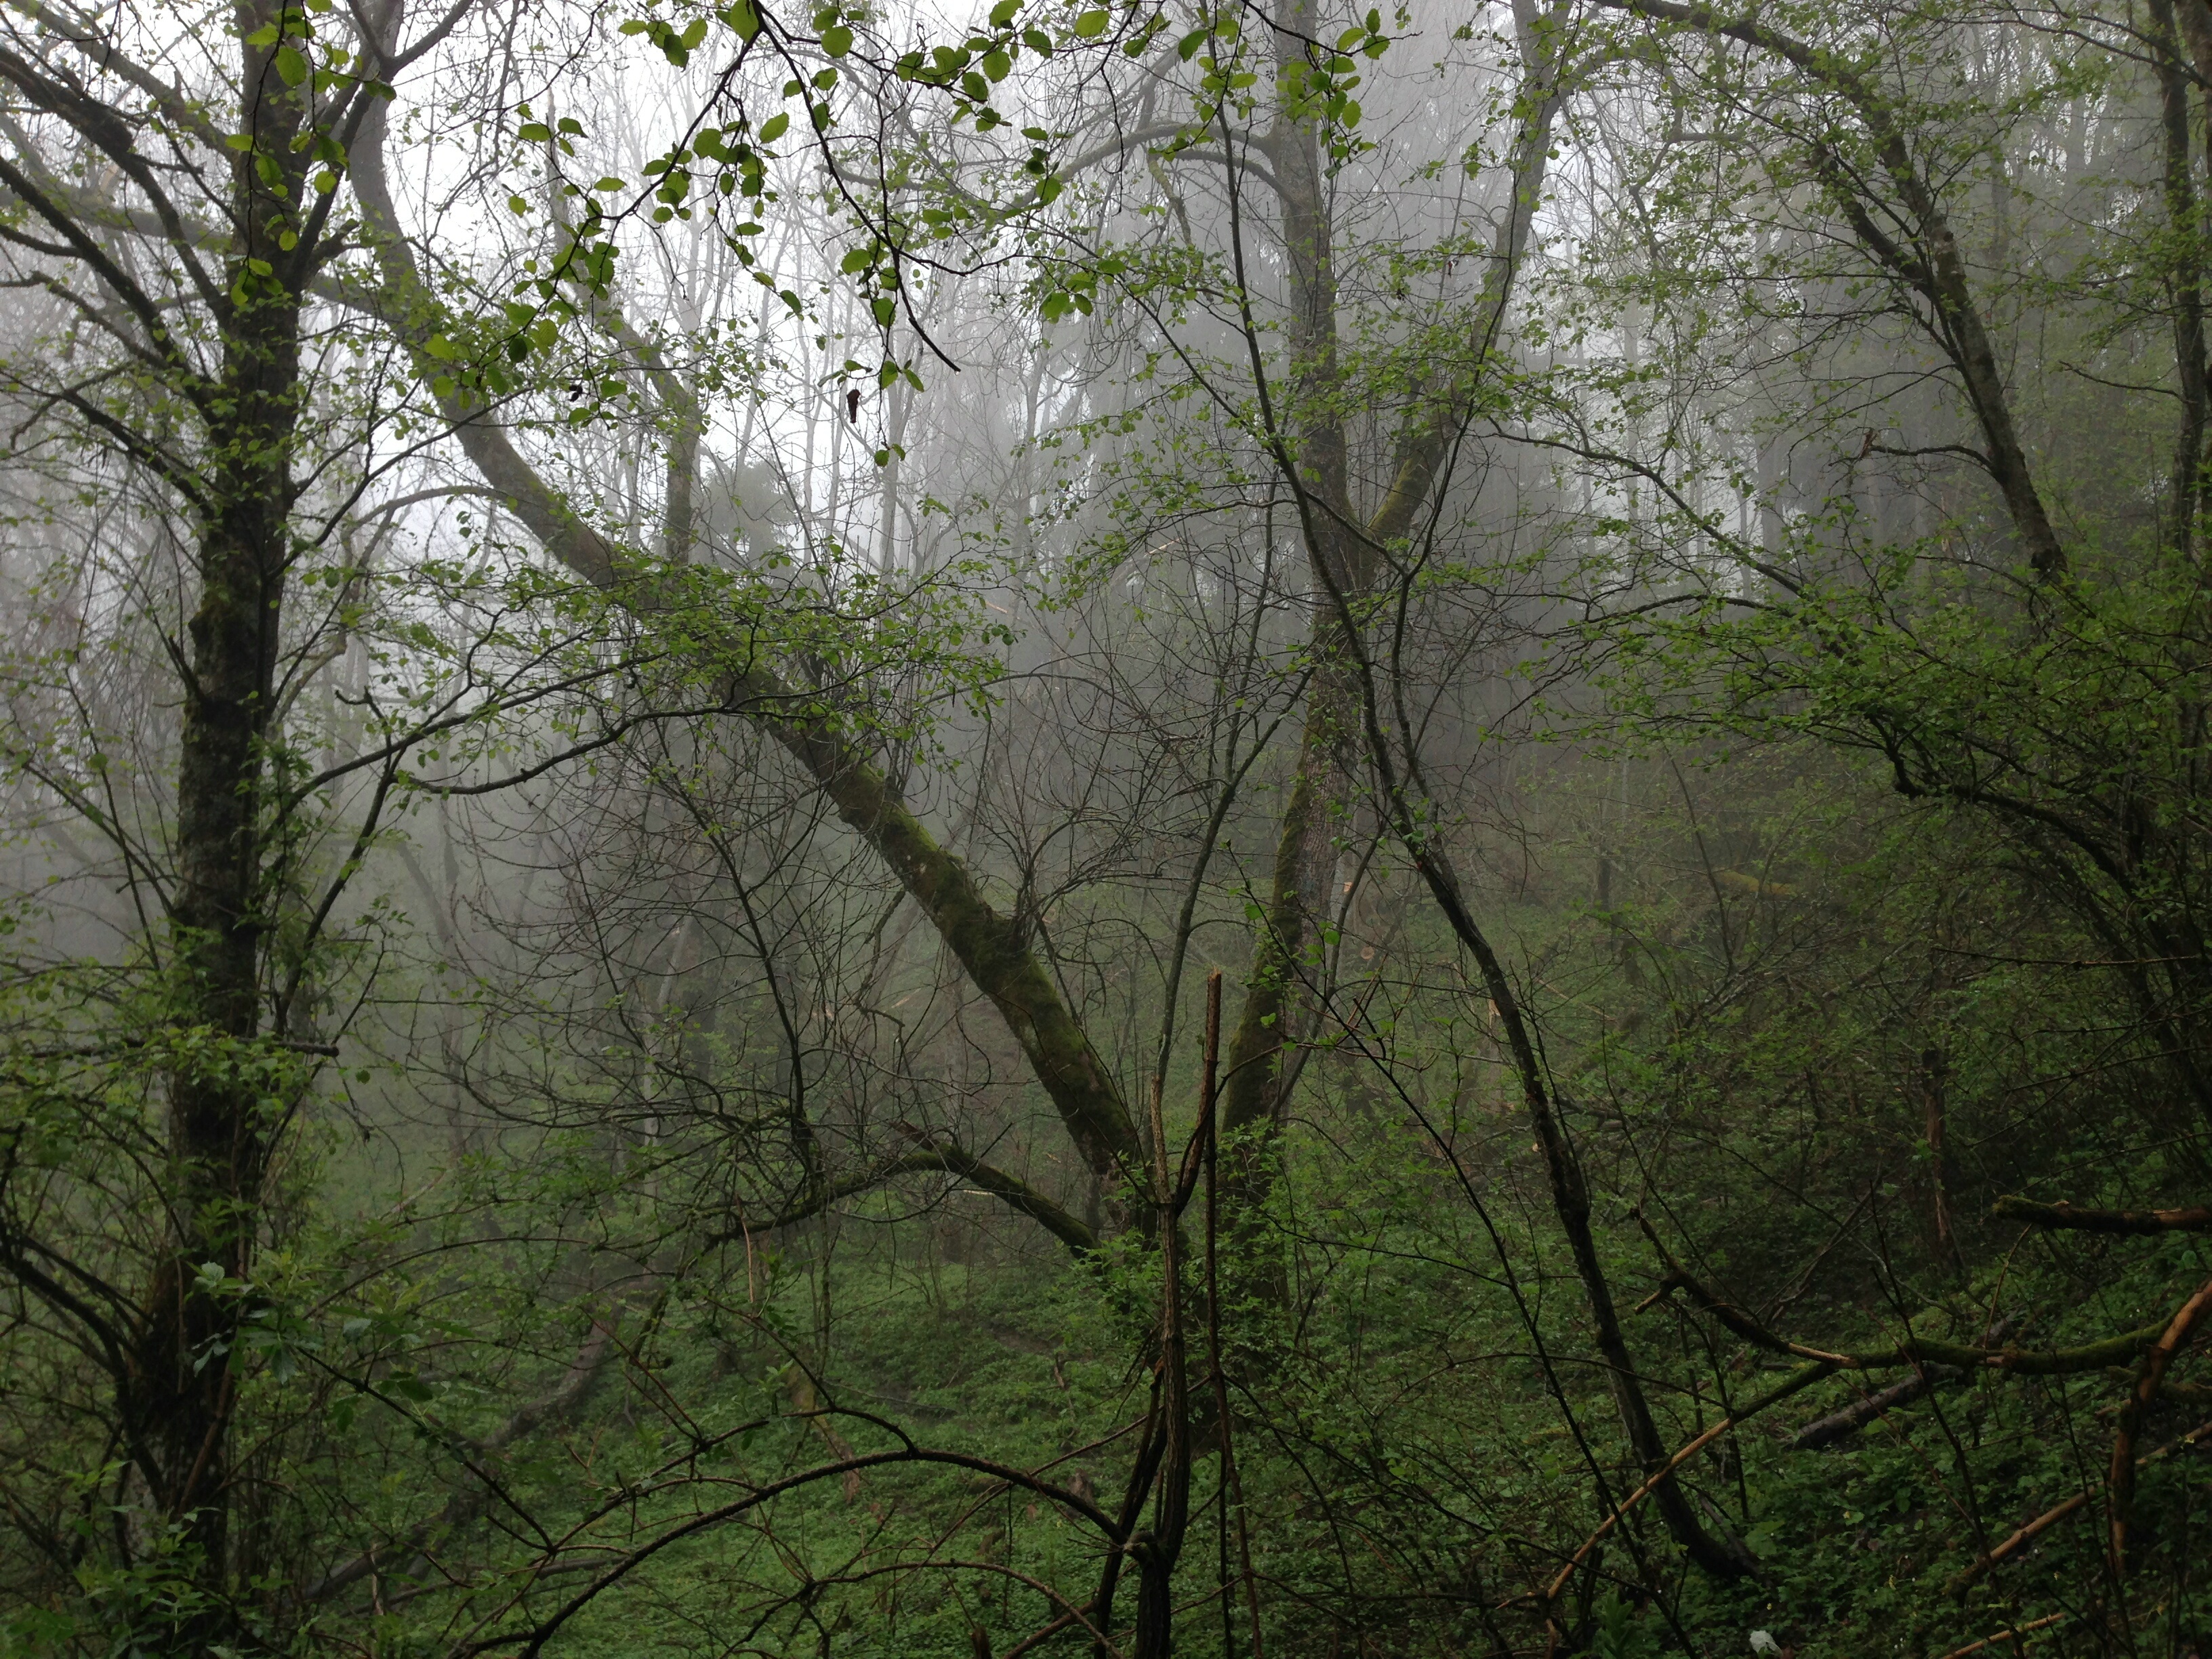
tree, nature, forest, wilderness, branch, plant, wood, mist, sunlight, morning, rain, leaf, green, jungle, forestry, vegetation, rainforest, deciduous, wetland, woodland, habitat, ecosystem, biome, mountain forests, old growth forest, natural environment, atmospheric phenomenon, woody plant, temperate broadleaf and mixed forest